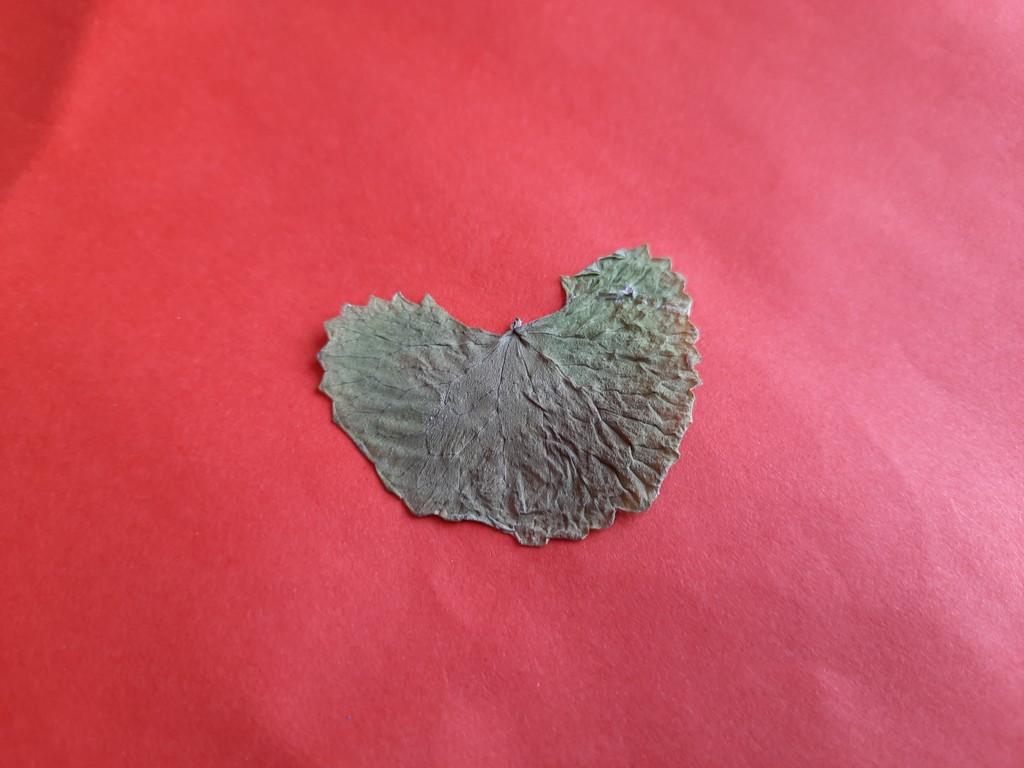
Label: Dried